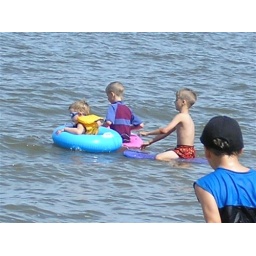
Cody playing with the boys in the lake